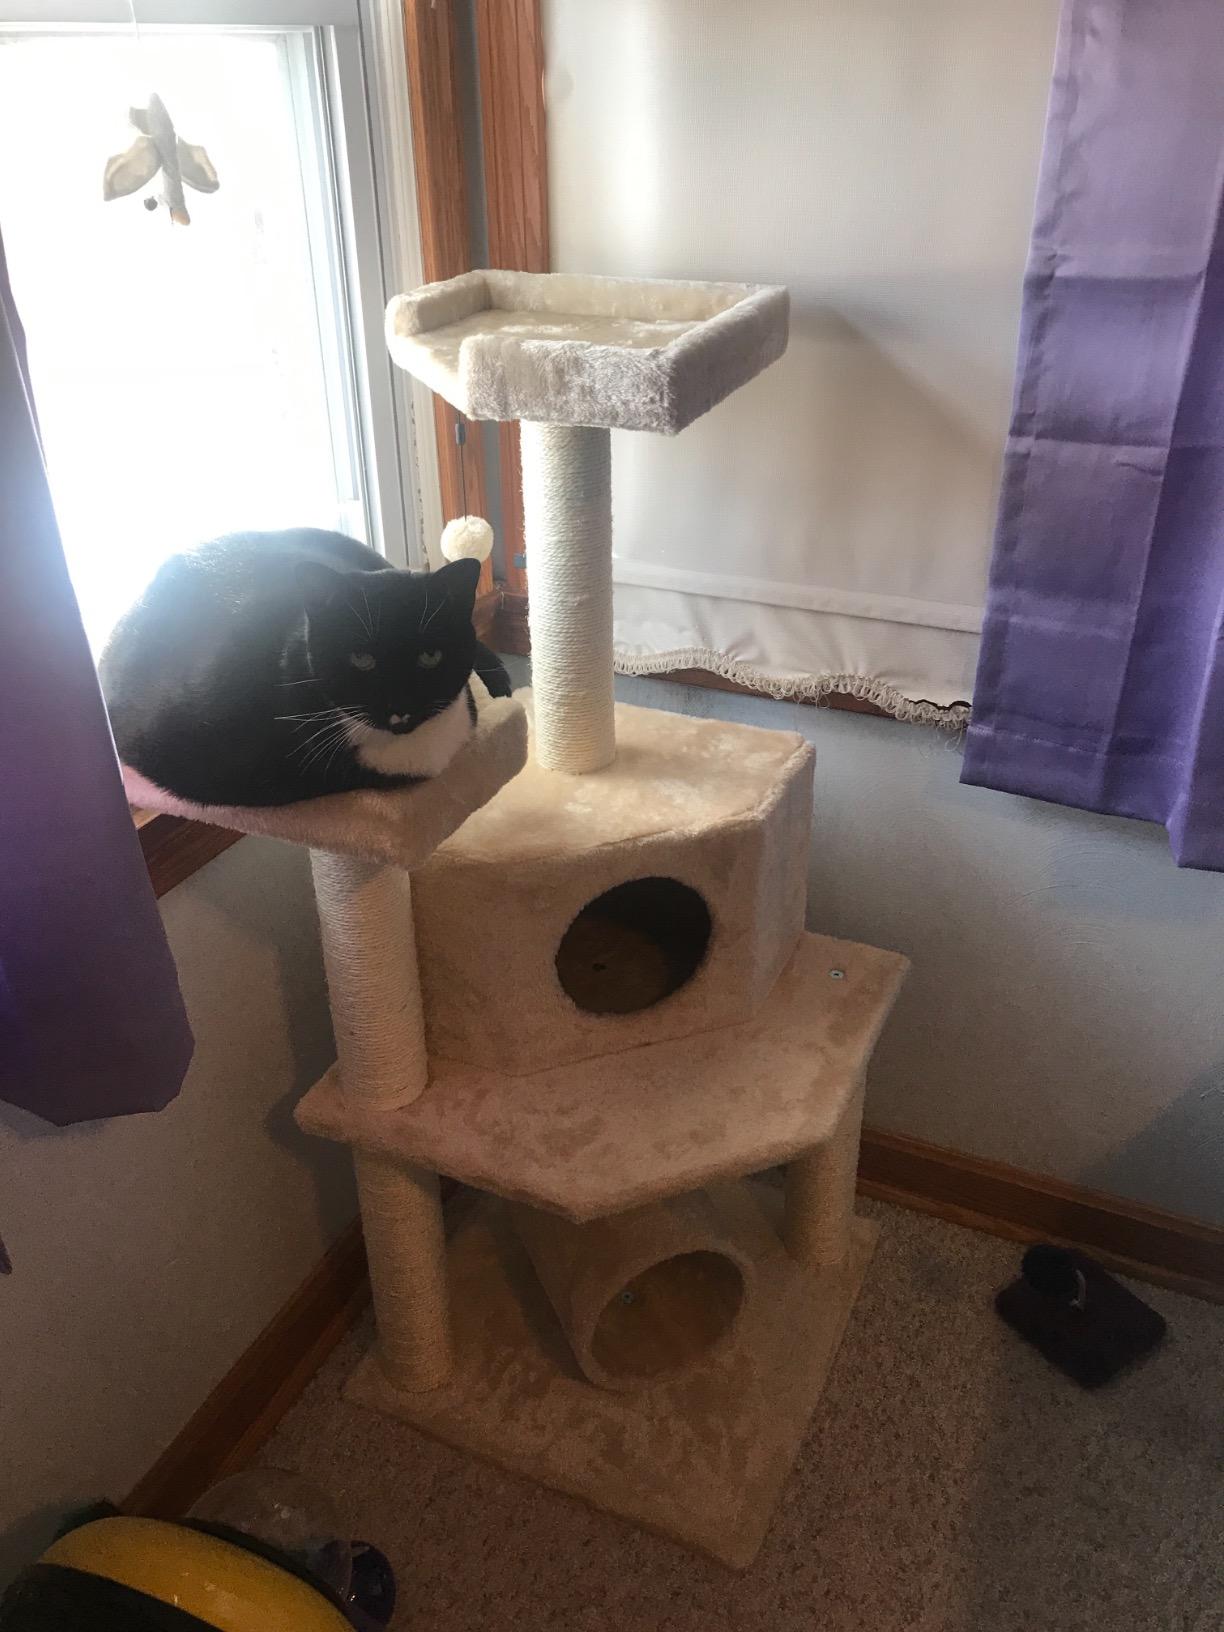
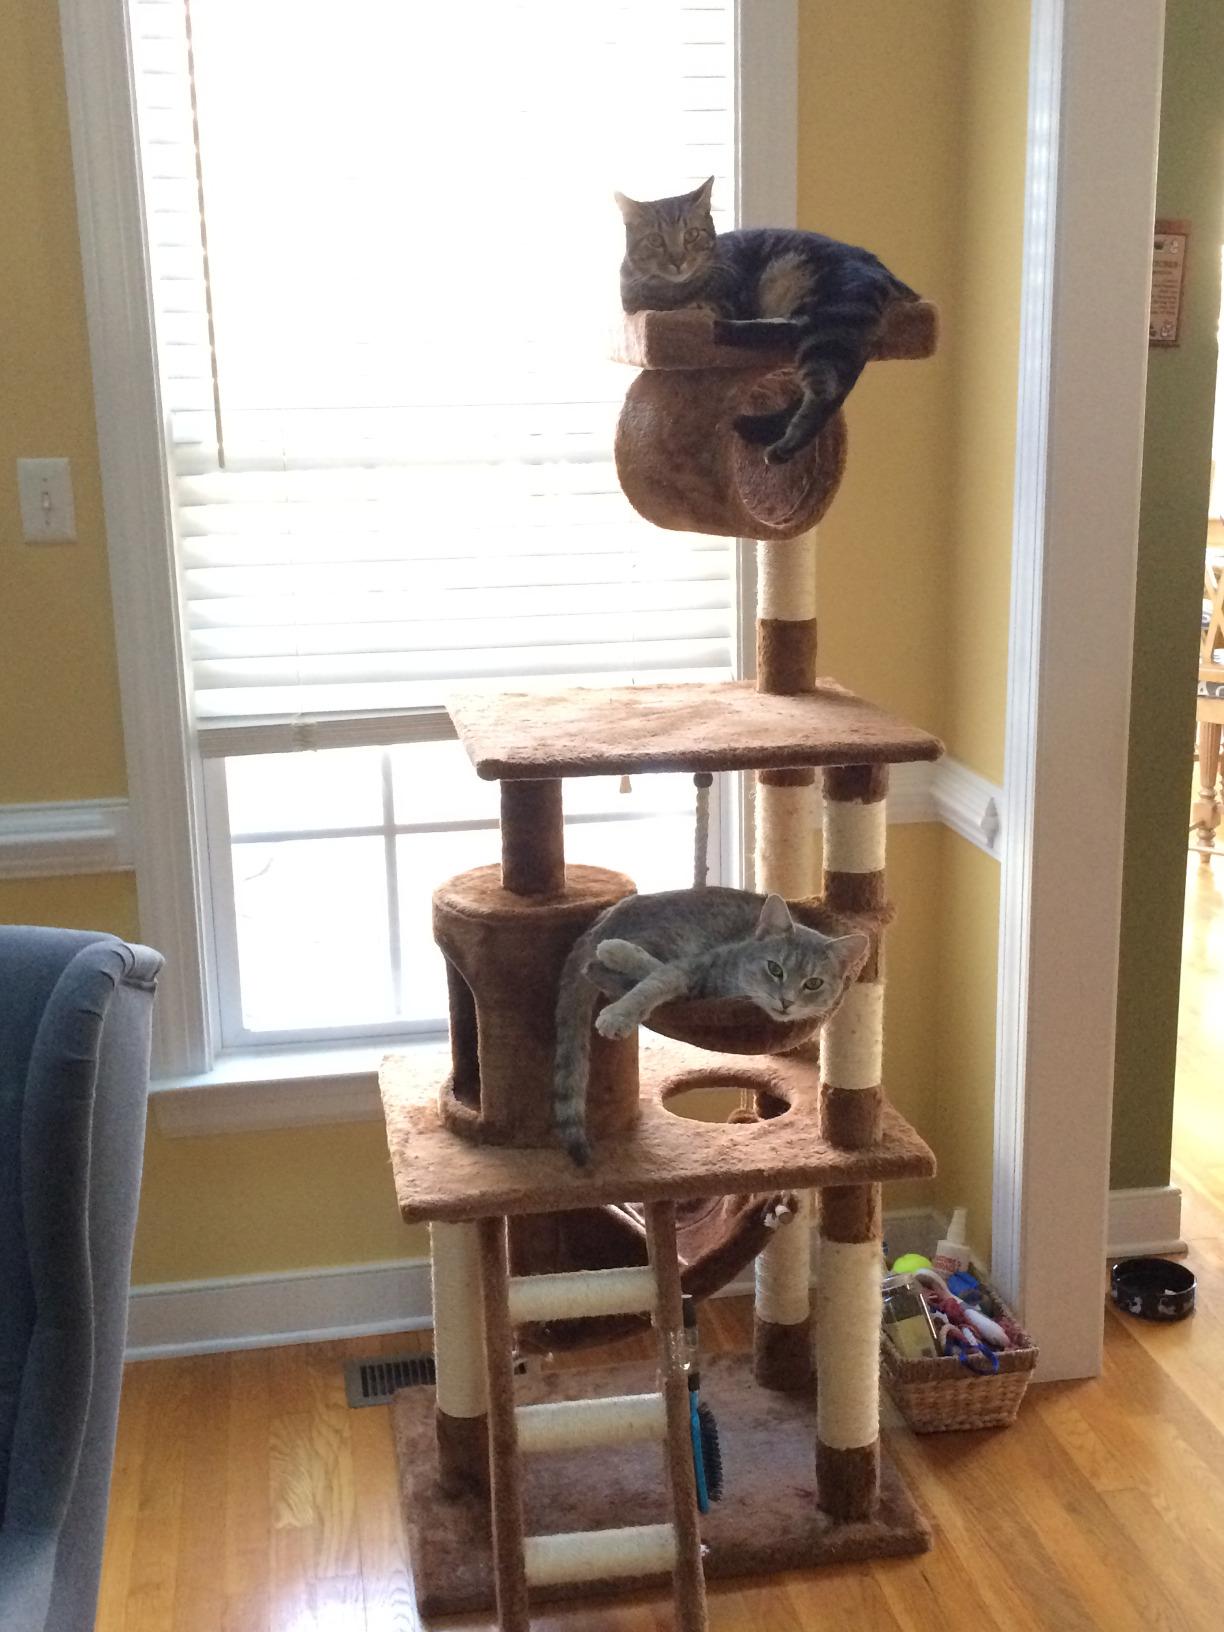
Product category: items_cat tree
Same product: no